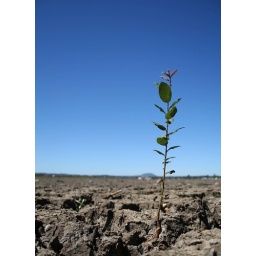
Small tree sprouting in the dry bed of Lake Wendouree. Ballarat, Victoria.